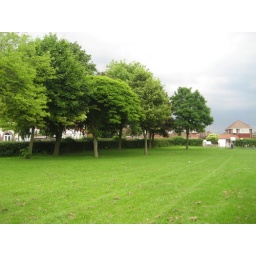
Some trees in the park near my house with a large house visible in the distance